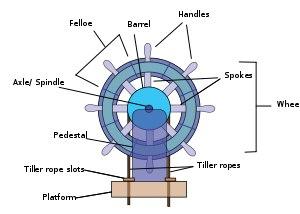
Sur un navire ou sur un canot automobile les drosses sont les câbles de commande qui transmettent les mouvements de la barre à roue au safran. Les drosses peuvent être également constitués par un cordage, un filin, une chaine ou une tringle métallique. Les drosses transmettent directement le mouvement au safran ou, sur des navires d'une certaine taille, agissent sur un servomoteur qui actionne le ou les safrans.